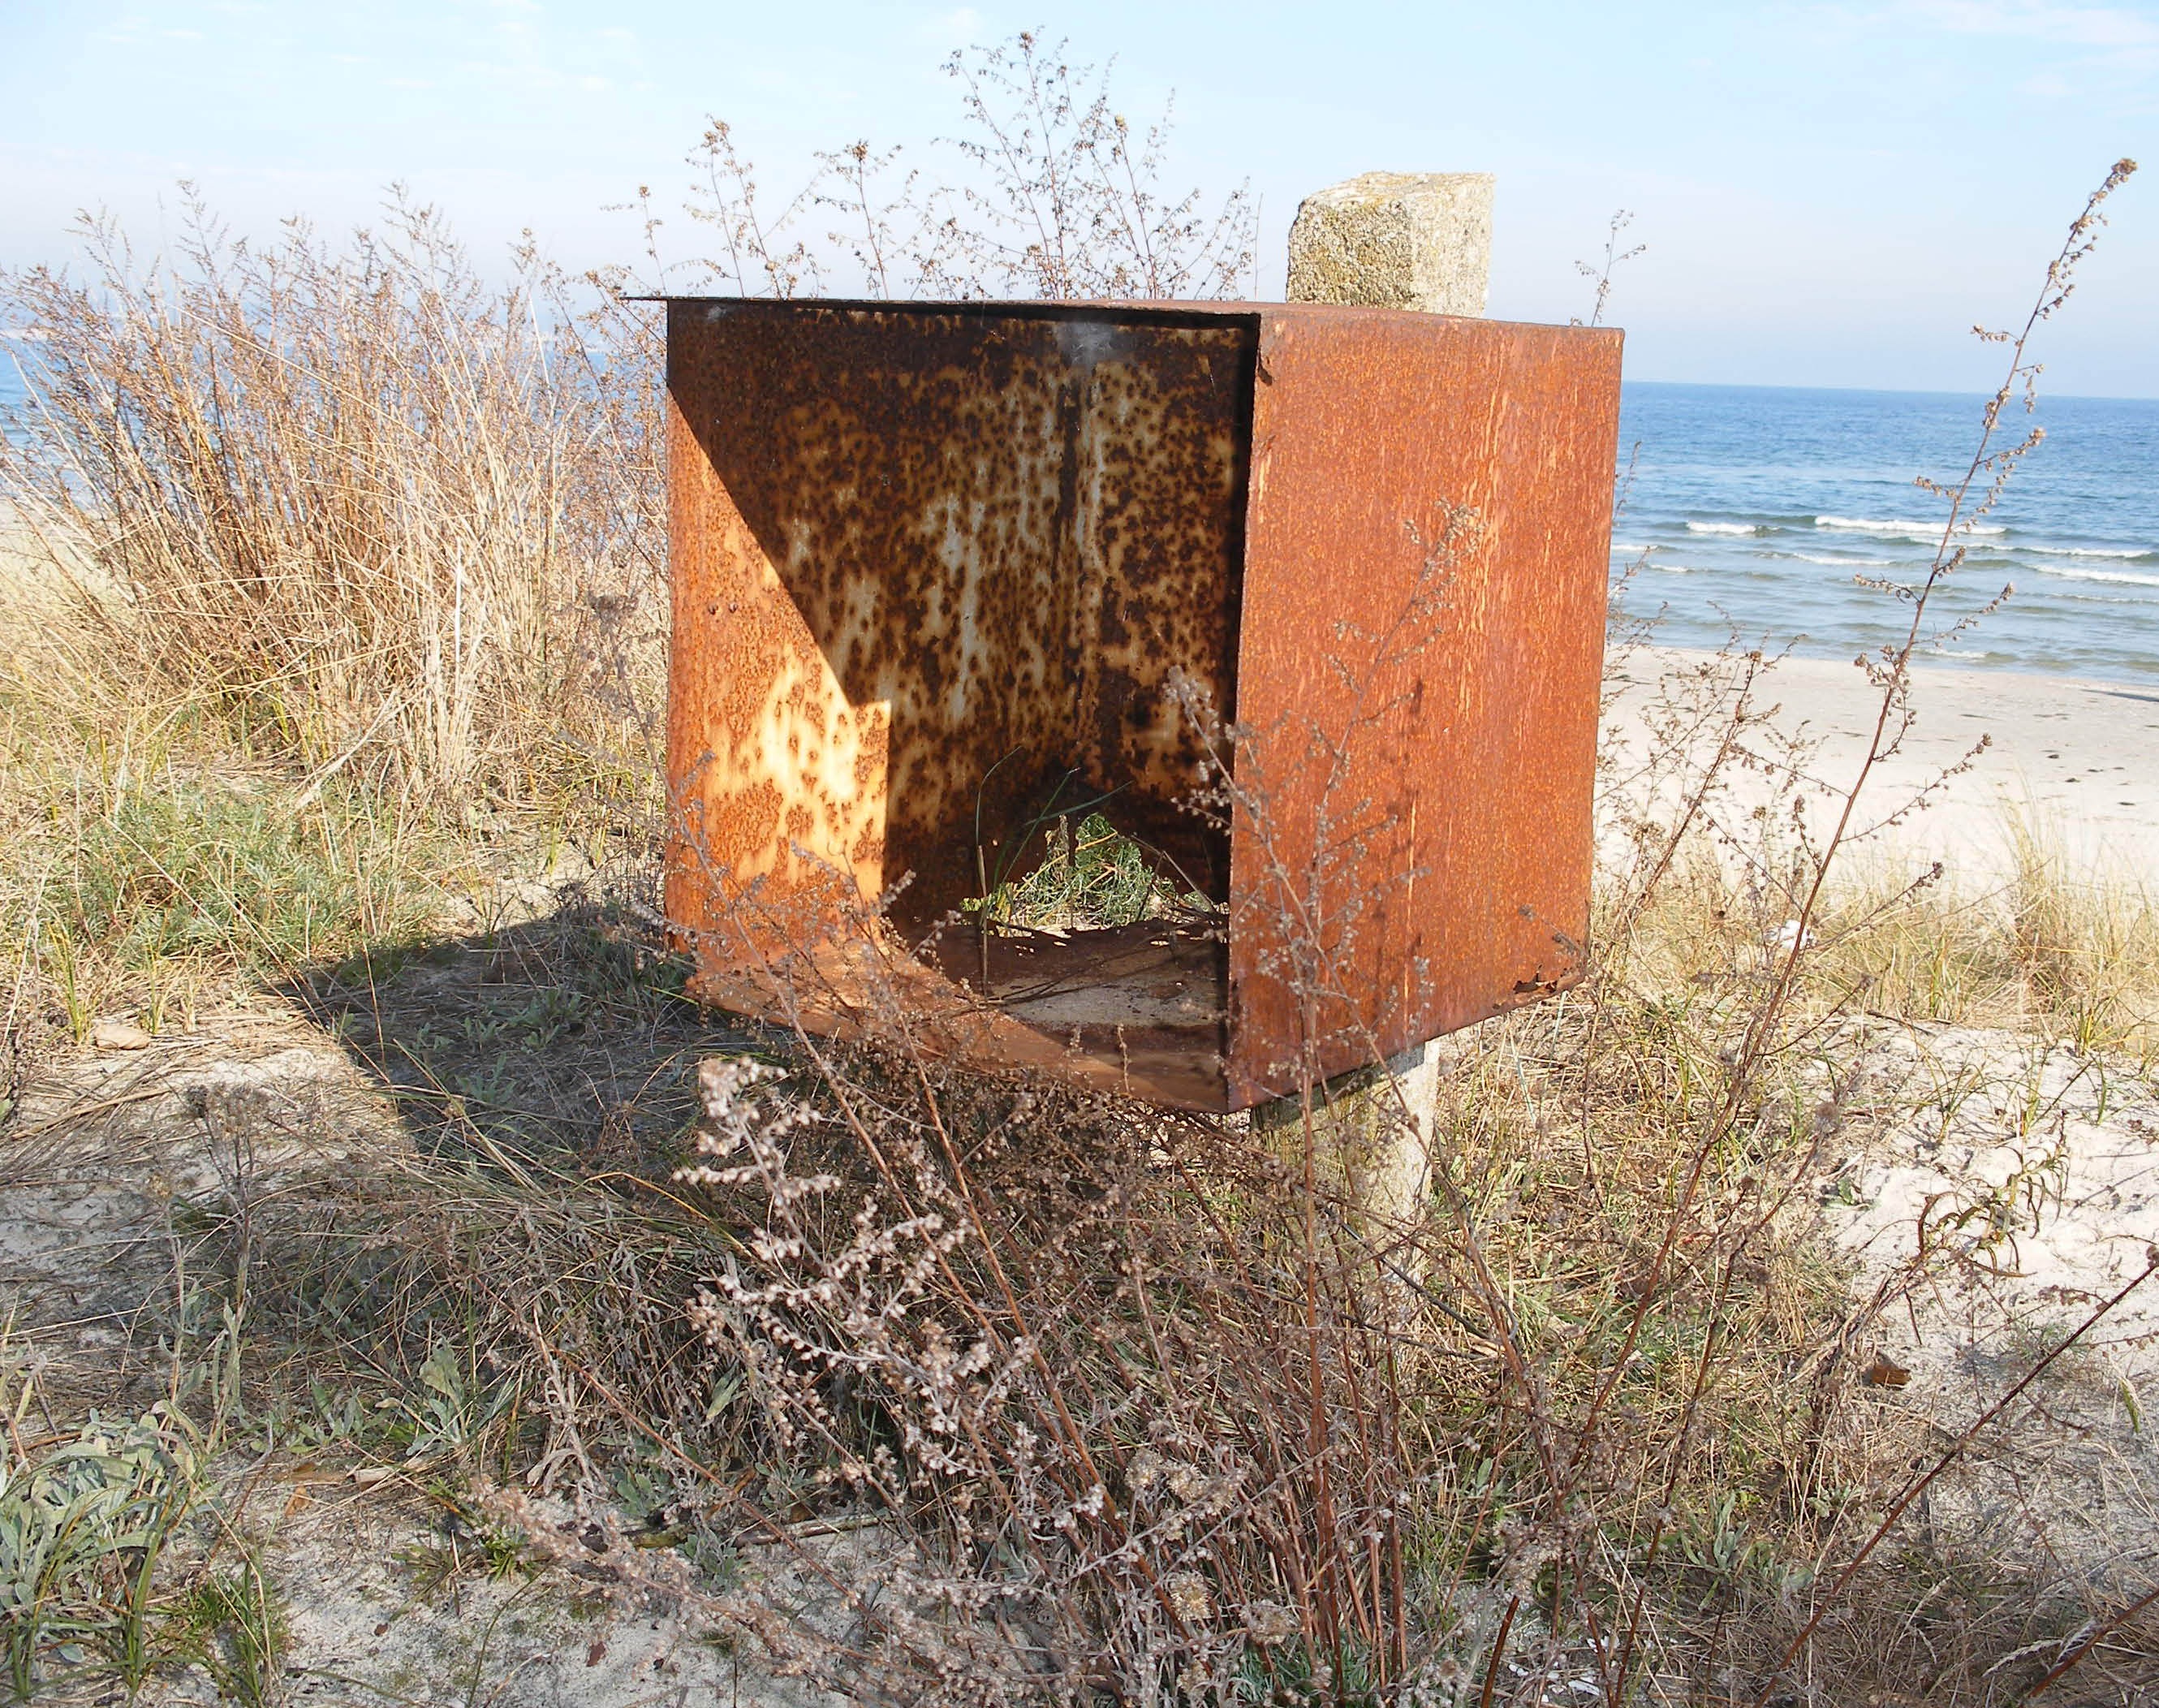
nature, sand, wood, still life, maritime, flotsam, stainless